WVCY-FM

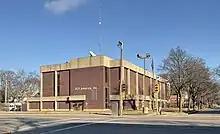
The headquarters for VCY America in the Miller Valley neighborhood of Milwaukee.

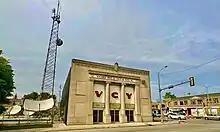
WVCY's actual studio facility for channel 30 and 107.7 FM is based a mile northeast of the VCY America building.

WVCY's programming mixes Christian talk and teaching programs with traditional Christian music. The talk shows include "Crosstalk", "Worldview Weekend" with Brannon Howse, "Grace to You" with John MacArthur, "In Touch with Dr. Charles Stanley", "Love Worth Finding" with Adrian Rogers, "Revive Our Hearts" with Nancy DeMoss Wolgemuth, "The Alternative" with Tony Evans, Liberty Counsel's Faith and Freedom Report, "Thru the Bible" with J. Vernon McGee, "Joni and Friends", "Unshackled!", and Moody Radio's "Stories of Great Christians".